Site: brandenburg
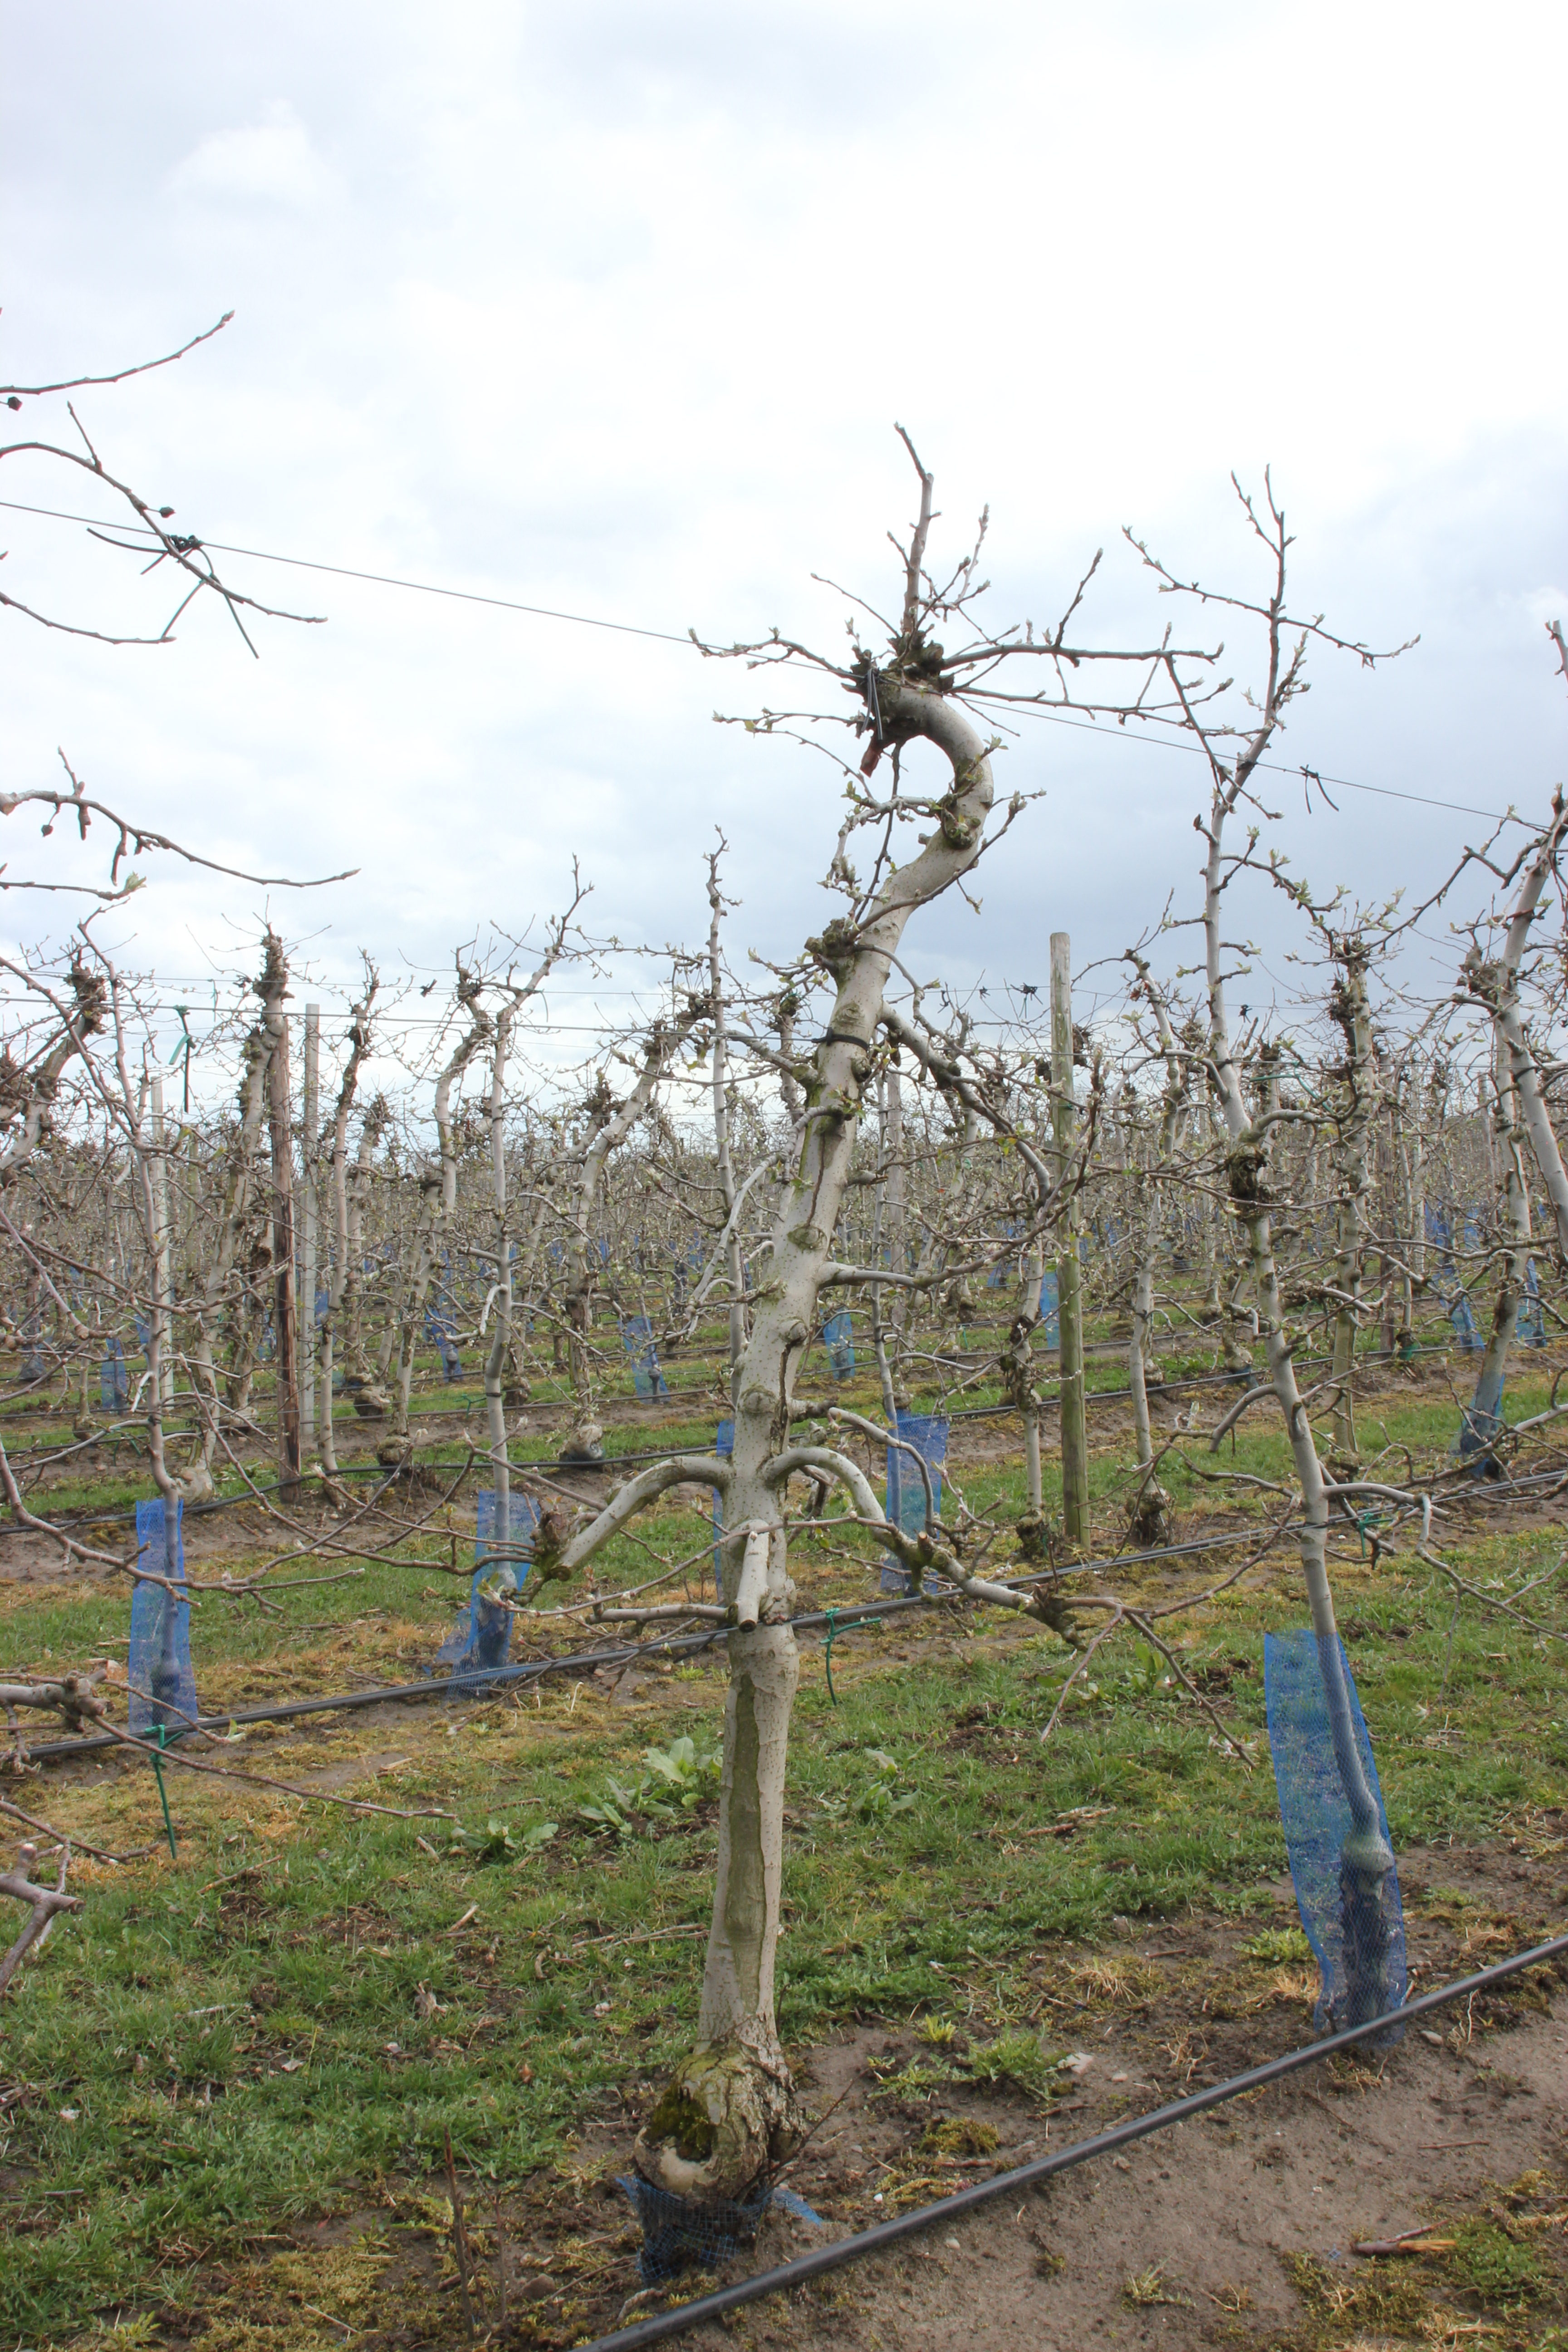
Growth stage (BBCH 55): Inflorescence emergence